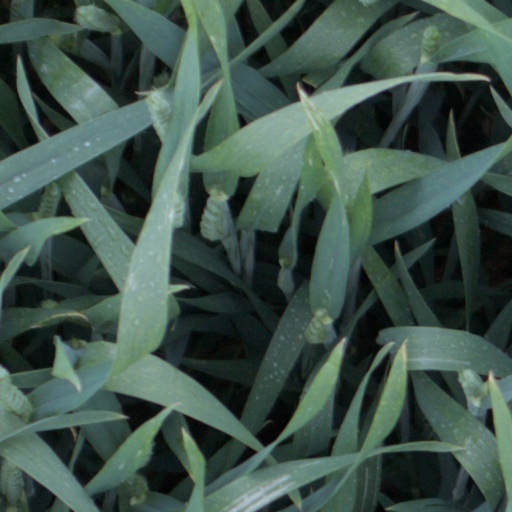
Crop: wheat